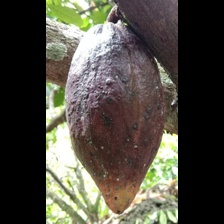
Label: phytophthora